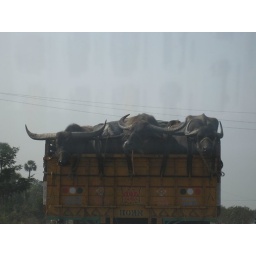
IMG_3289 Buffaloes Stuffed in a truck on highway near Vizag